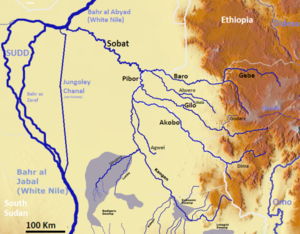
L'Akobo est une rivière situé sur la frontière entre le Soudan du Sud et l'Éthiopie. Prenant sa source sur les plateaux d'Éthiopie près de la ville de Mizan Teferi, l'Akobo s'écoule sur 434 km avant de rejoindre la rivière Pibor qui s'écoule elle-même dans la rivière Sobat au Soudan, venant ainsi alimenter le Nil Blanc.
Pibor est le nom d'une rivière du sud-est du Soudan du Sud dont une partie longe la frontière de l'ouest de l'Éthiopie et un sous-affluent du Nil, par la Sobat et le Nil Blanc.
Le Baro est une rivière du sud-ouest de l'Éthiopie situé le long de la frontière avec le Soudan du Sud et un sous-affluent du Nil, par la Sobat et le Nil blanc.